Anni-Frid Lyngstad

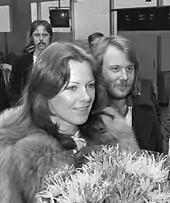
Lyngstad and Andersson at Amsterdam Airport Schiphol, 1976

On 3 April 1964, 18-year-old Lyngstad married salesman and fellow musician Ragnar Fredriksson. They had two children before separating in 1968; their divorce was finalized on 19 May 1970.